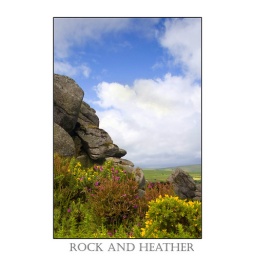
A break in the weather gave a hint of blue sky and even a drop of sunshine for about 5 minutes!